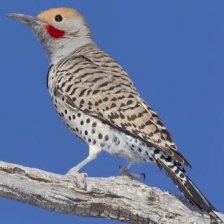
Species: GILDED FLICKER
Scientific name: COLAPTES AURATUS